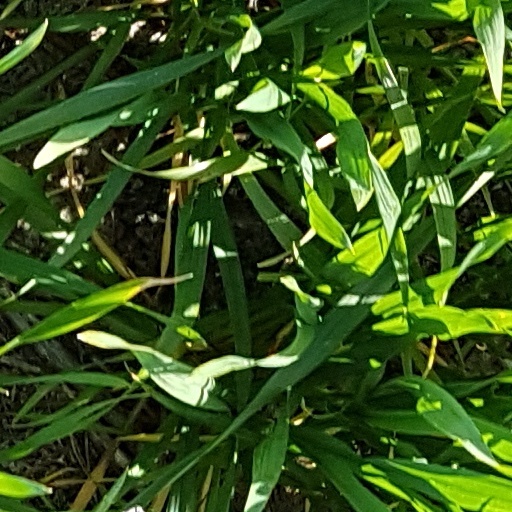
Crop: wheat